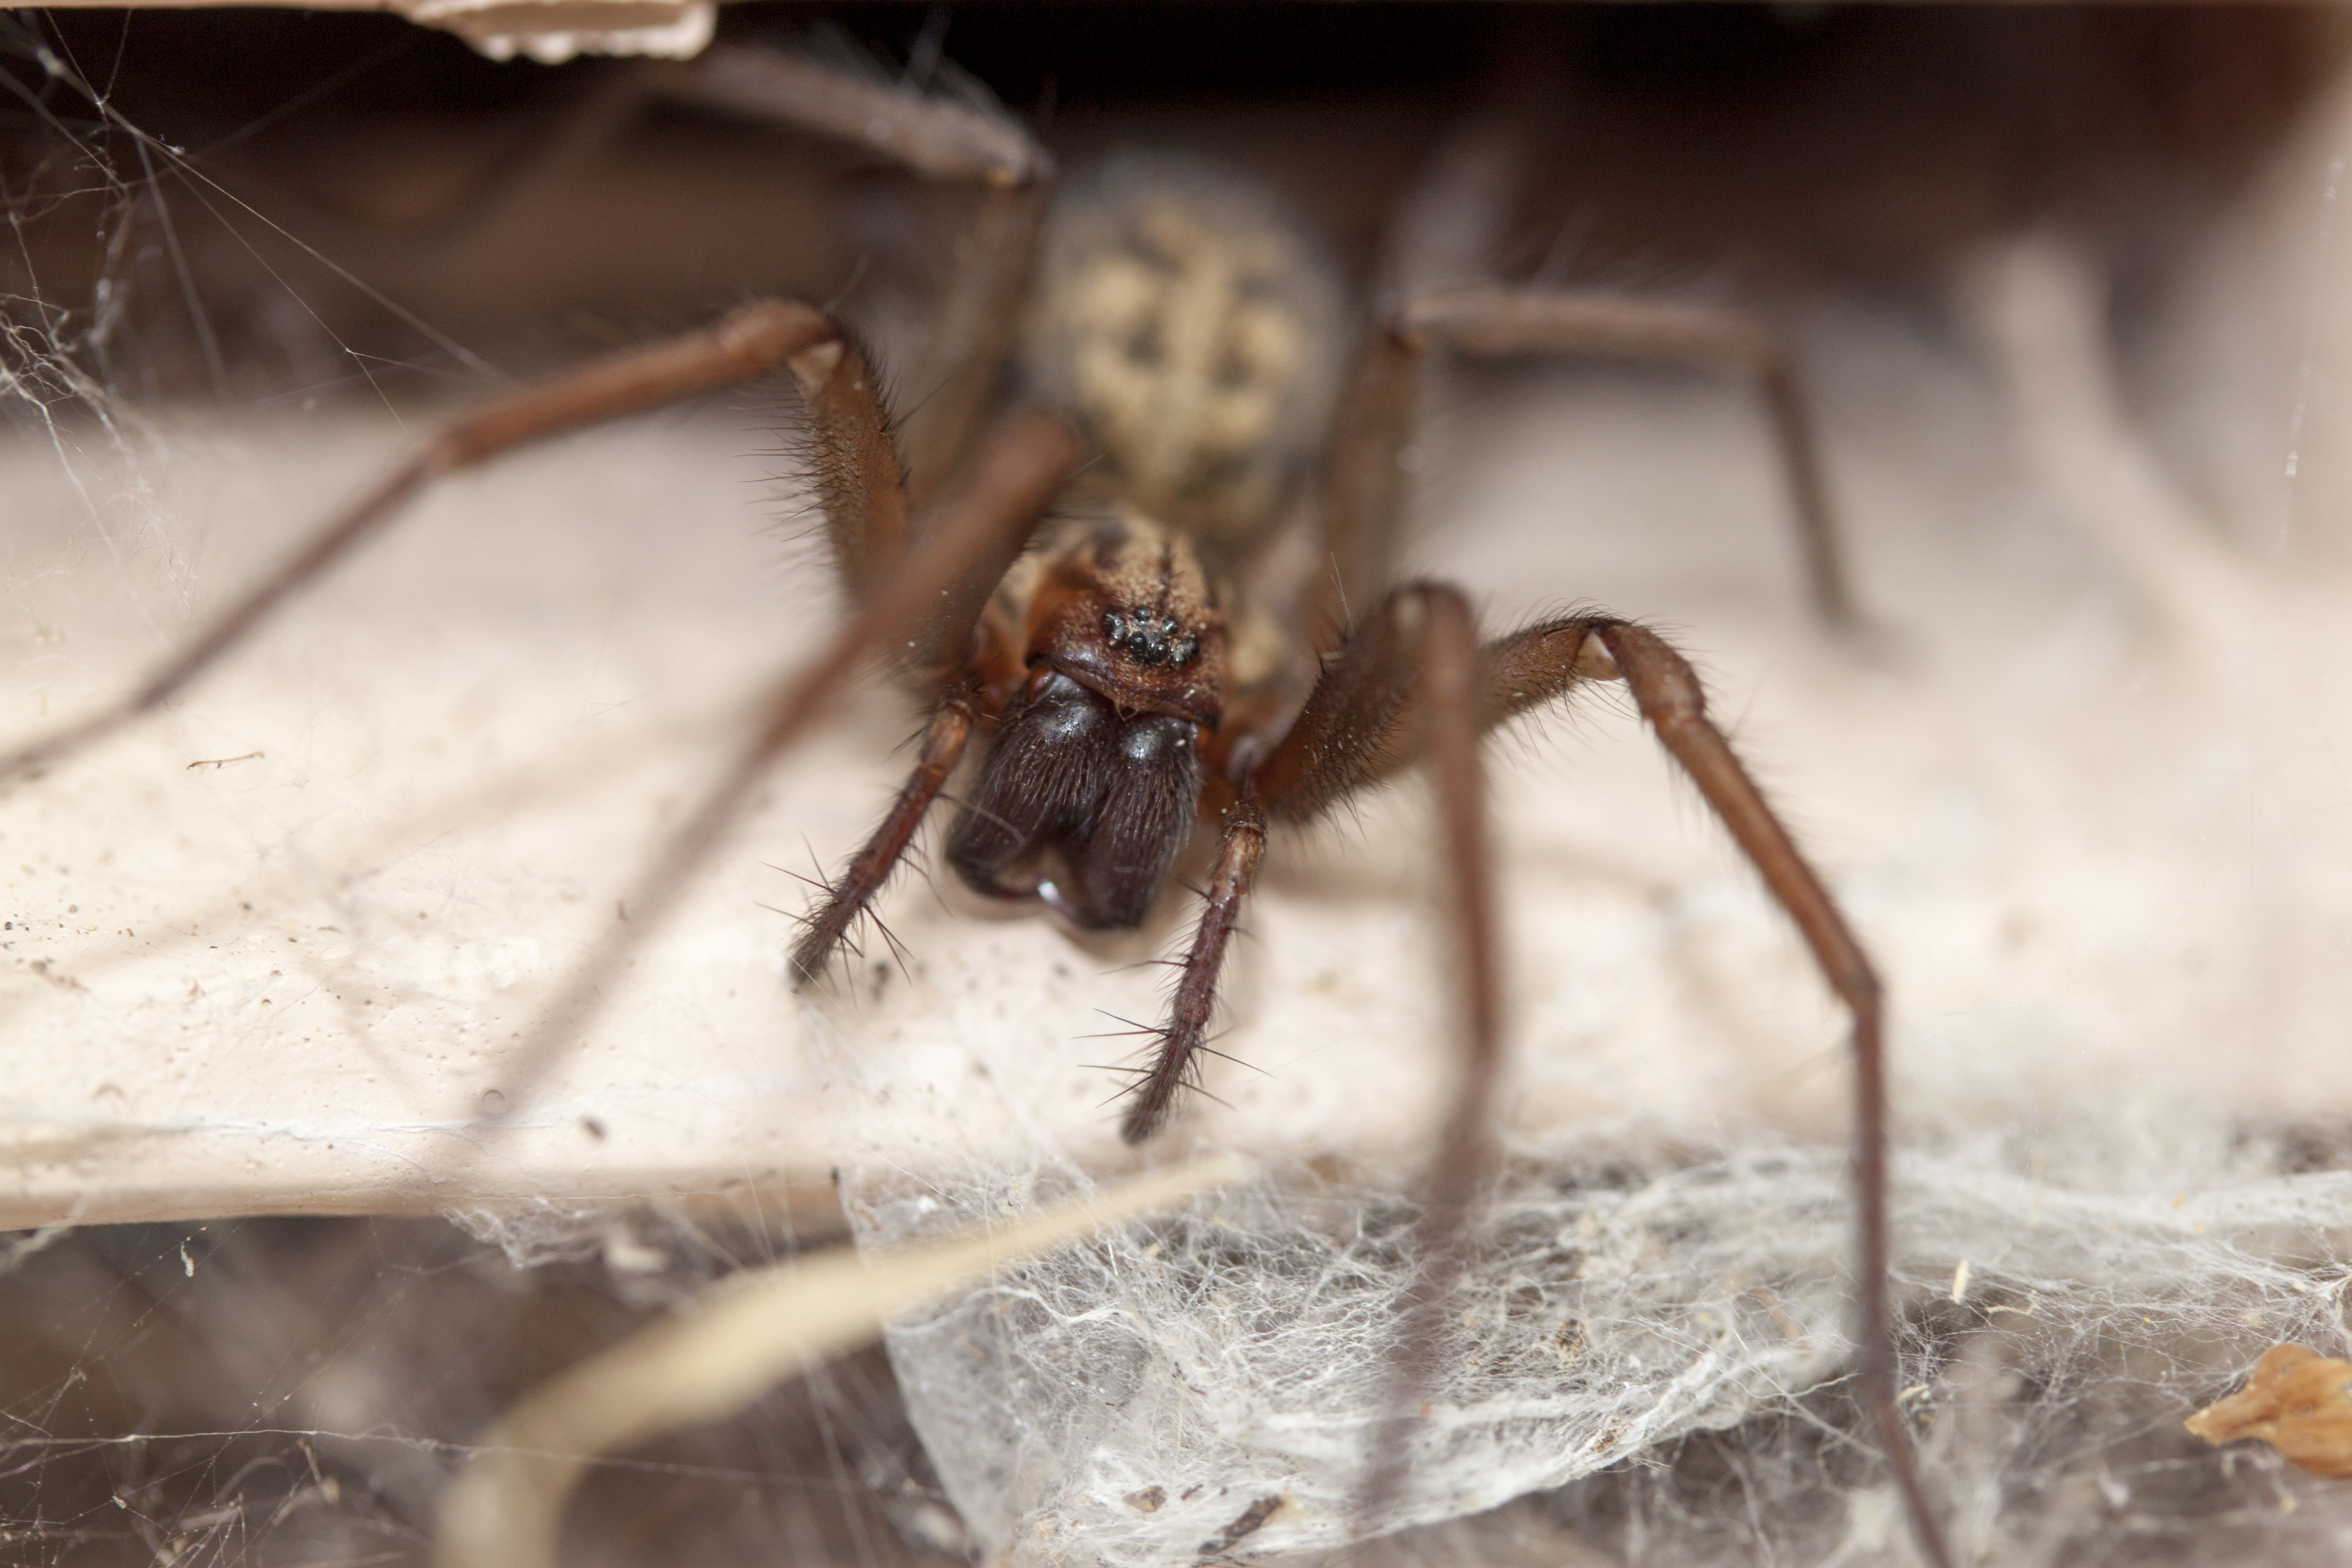
photography, insect, fauna, invertebrate, close up, spider, uk, arachnid, tarantula, peterborough, macro photography, arthropod, wolf spider, tegenariadomestica, membrane winged insect